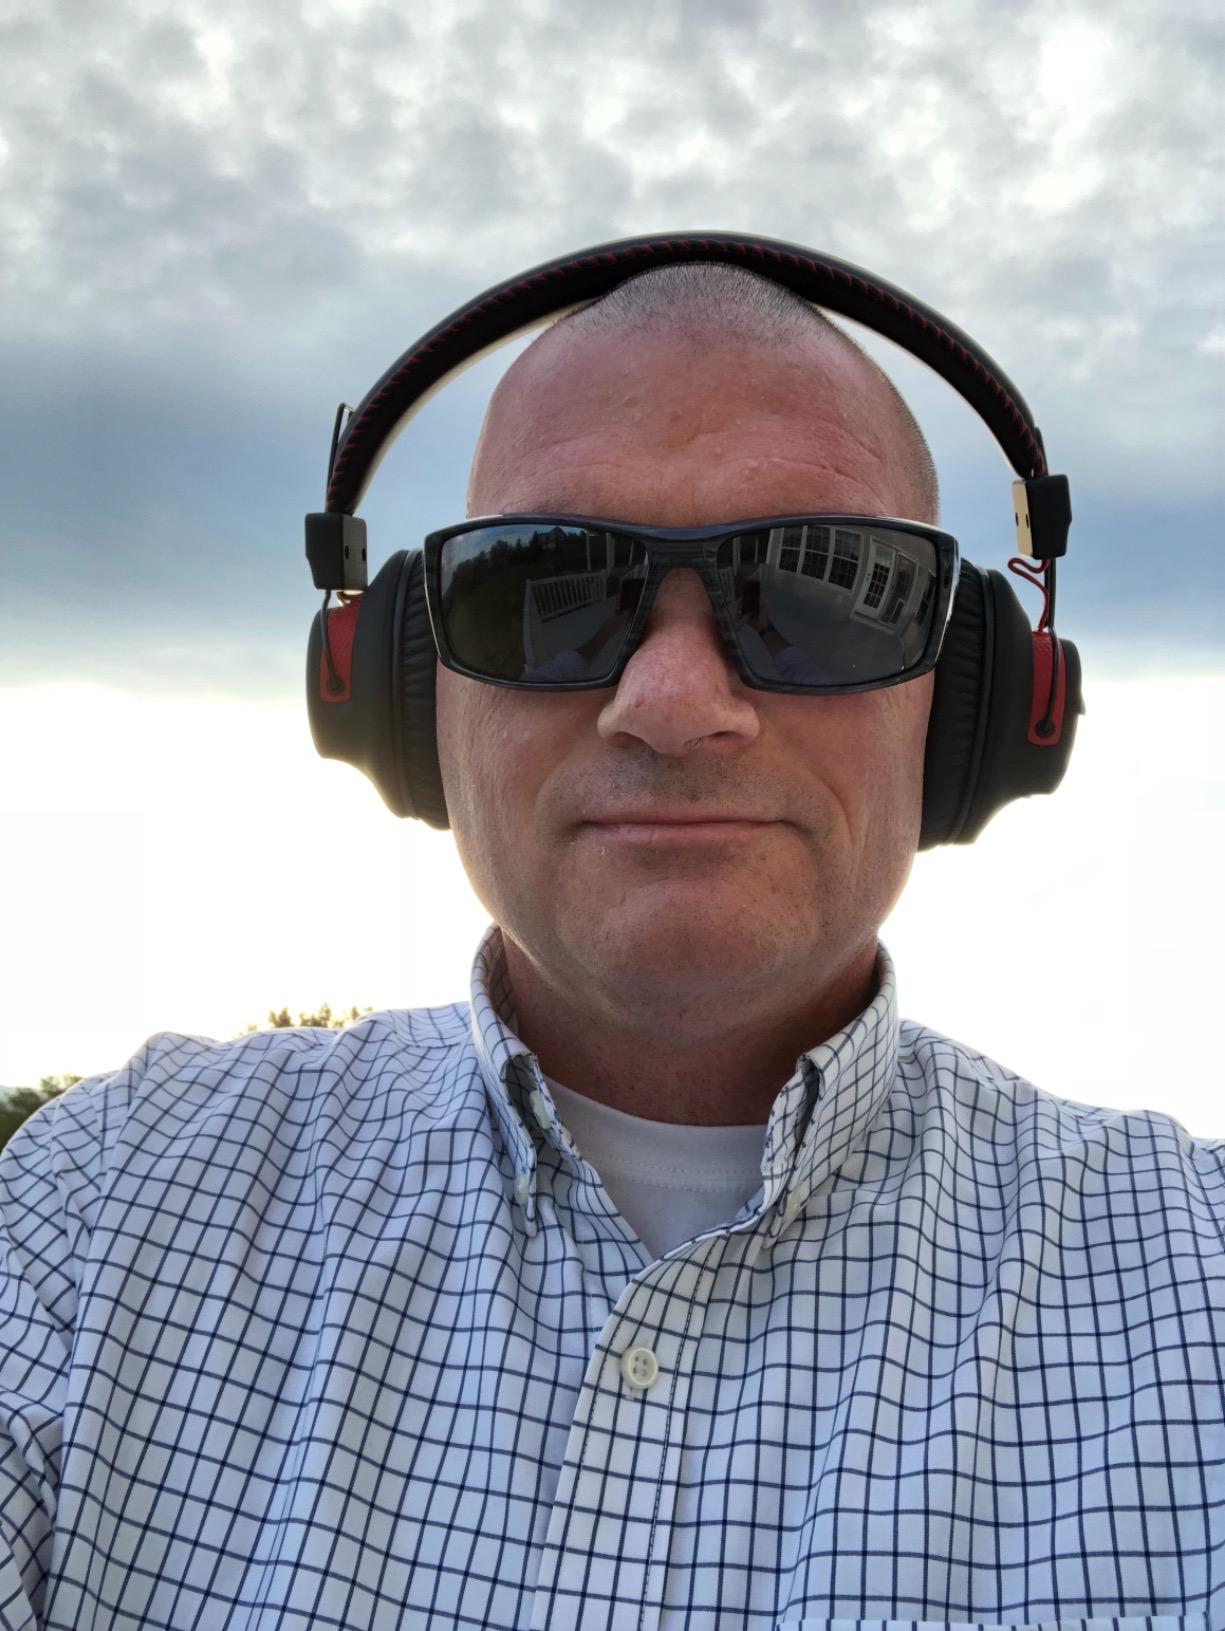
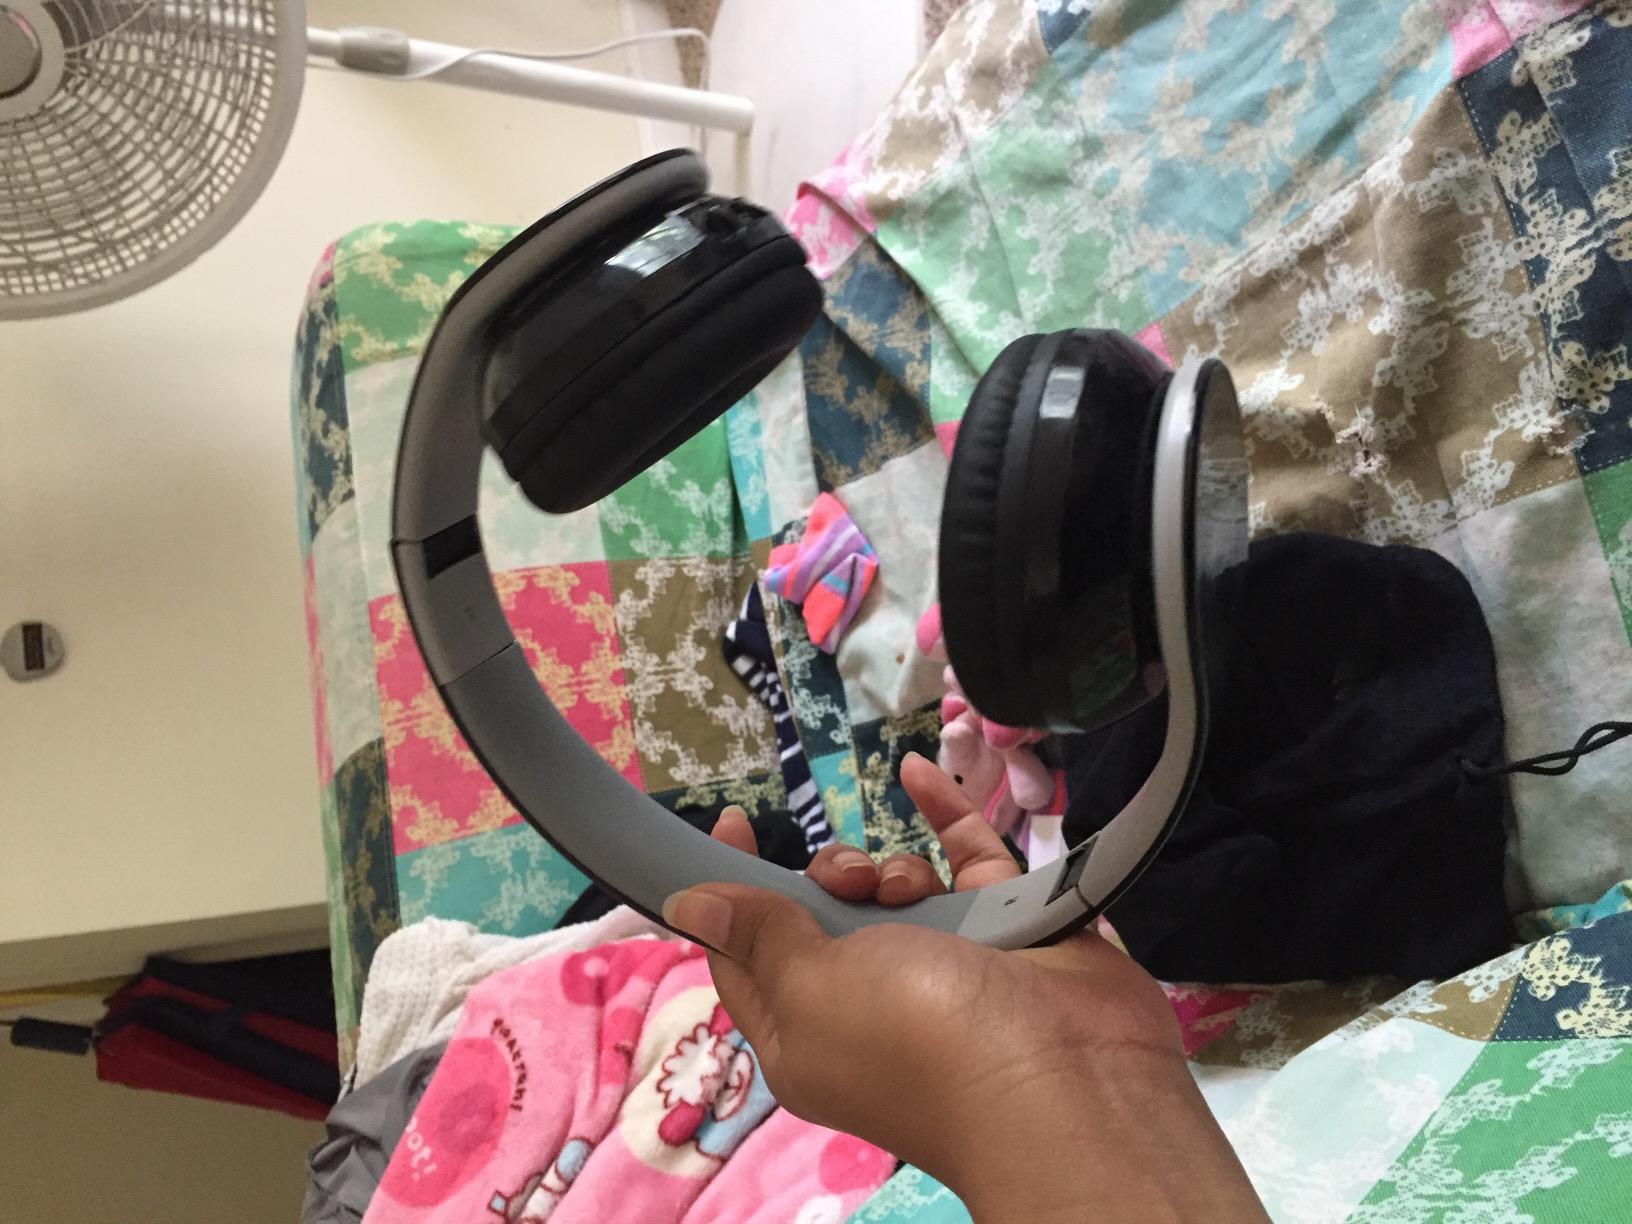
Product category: headphones
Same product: no